Chris Rogers (rugby union)

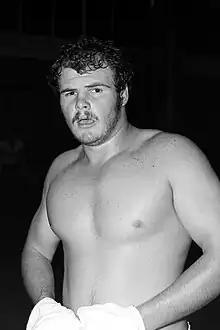

Christopher David Rogers (born 10 October 1956) is a former South African rugby union player.